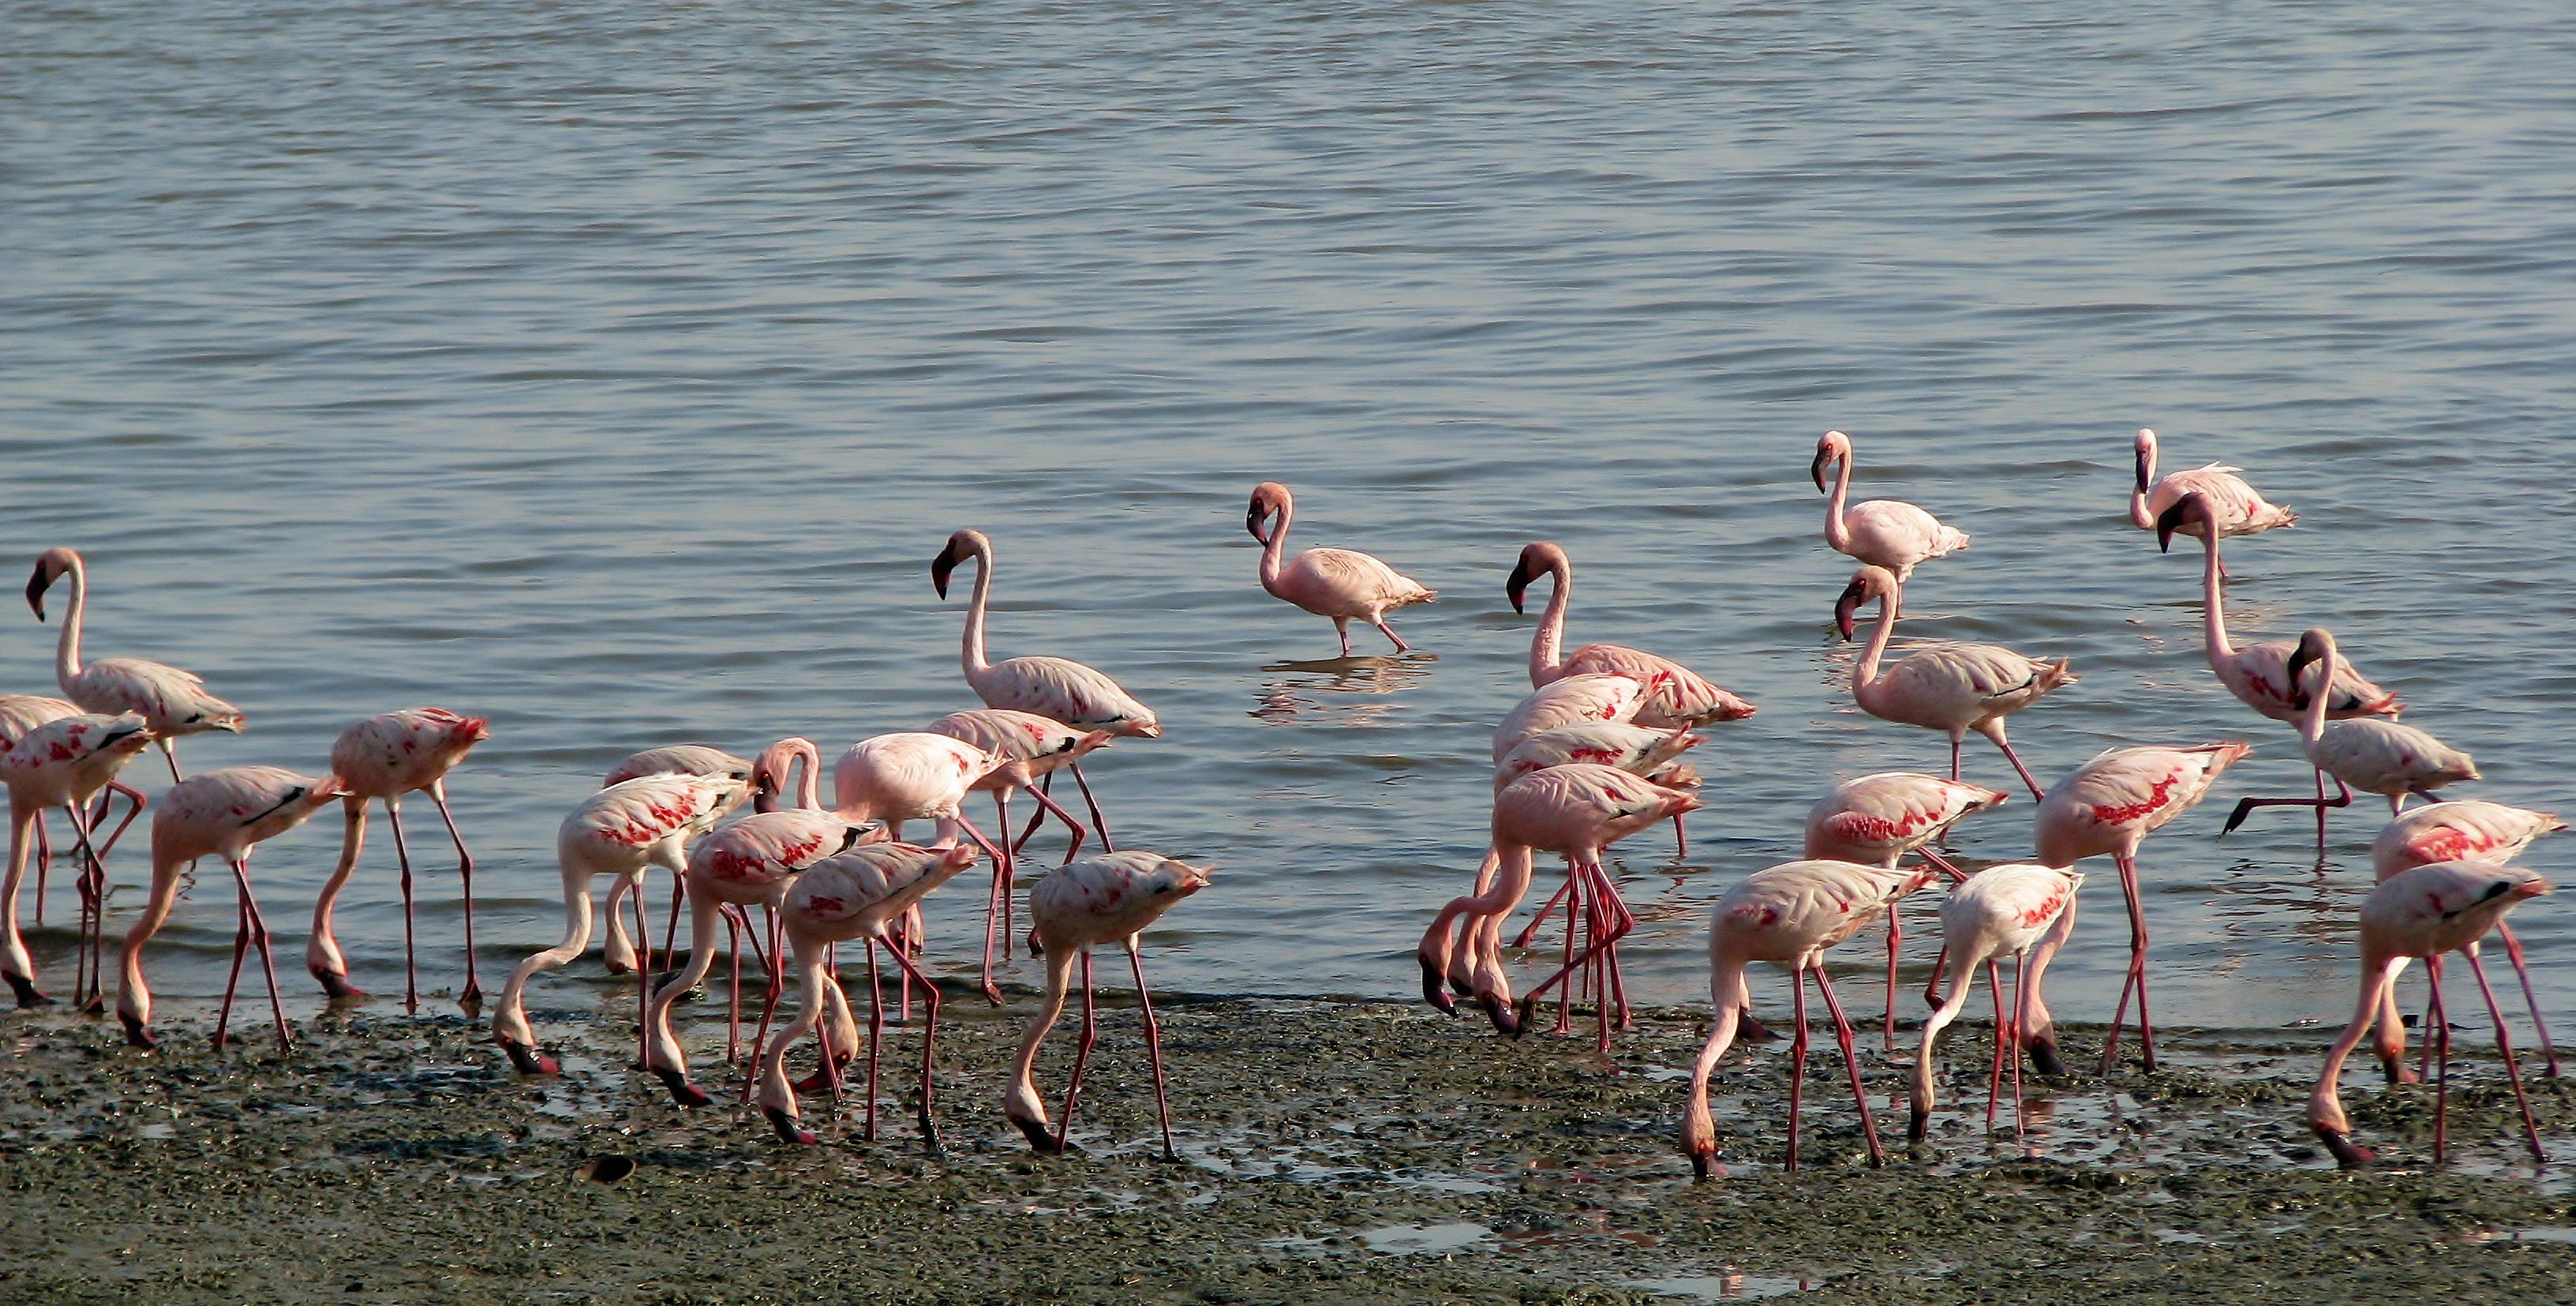
swamp, bird, flock, wildlife, pink, fauna, feeding, flamingo, vertebrate, water bird, lesser, flamingos